Gottlieb Conrad Christian Storr

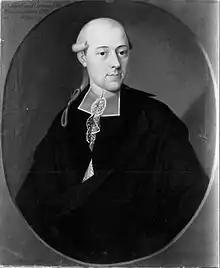
Gottlieb Conrad Christian Storr

Gottlieb Conrad Christian Storr (June 16, 1749, Stuttgart – February 27, 1821, Tübingen) was a German physician, chemist, and naturalist.